Archaeological looting in Iraq

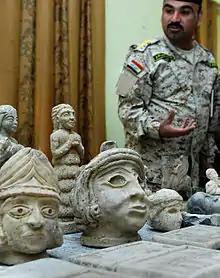
Recovered artifacts on display in late 2008

Archaeological looting in Iraq took place since at least the late 19th century. The chaos following war provided the opportunity to pillage everything that was not nailed down. There were also attempts to protect the sites such as the period between April 9, 2003, when the staff vacated the Iraq Museum and April 15, 2003, when US forces arrived in sufficient numbers to "restore some semblance of order." Some 15,000 cultural artifacts disappeared in that time. Over the years approximately 14,800 were recovered from within and outside Iraq and taken under the protection of the Iraqi government.